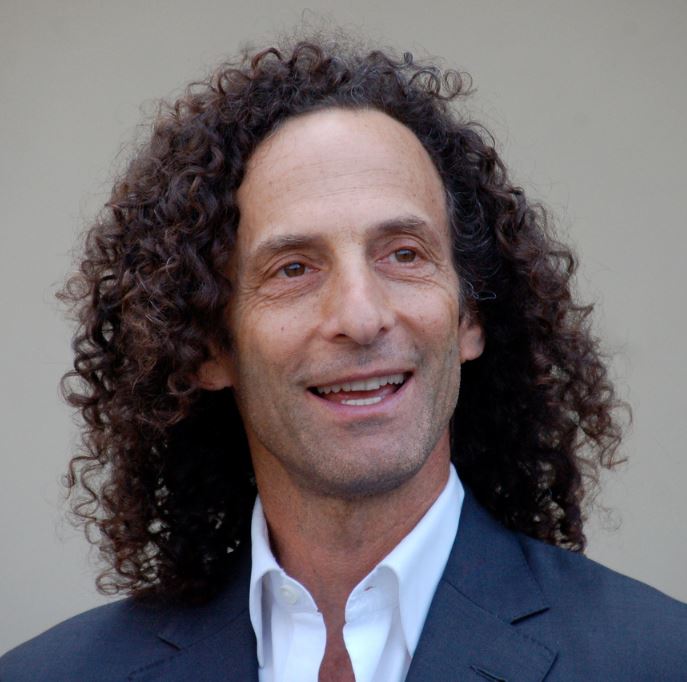
เคนนี จี

| name = เคนนี จี Kenny G
| image = KennyGHWOFMay2013.jpg
| caption = เคนนี จี ขณะแสดงที่เซี่ยงไฮ้
| image_size = 250px
| background = non_vocal_instrumentalist
| birth_name = เคนเนธ บรูซ กอลีลิกซ์
| alias = เคนนี จี
| origin = ซีแอตเทิล, วอชิงตัน, สหรัฐอเมริกา
| instrument = หลัก: แซ็กโซโฟนโซปราโน รอง: แซ็กโซโฟนอัลโต แซ็กโซโฟนเทเนอร์ ขลุ่ย
| genre = สมูธแจ๊สอะดัลท์คอมเทมพอรารี
| occupation = นักดนตรี, นักแต่งเพลง, โปรดิวเซอร์
| years_active = 1973–1982 (งานกลุ่ม)1982–ปัจจุบัน (งานเดี่ยว)
| label = Arista Records|Arista (1982–2006)Concord Records|Concord (2008–ปัจจุบัน)
| associated_acts = Robin Thicke, Foster the People
| website = www.kennyg.com
เคนเนธ บรูซ กอลีลิกซ์ () (เกิด: 5 มิถุนายน 1956) รู้จักกันดีในชื่อของ เคนนี จี เป็นนักดนตรีชาวอเมริกันที่เล่นดนตรีแนว adult contemporary และเป่าแซกโซโฟนแนวสมูธแจ๊ส เขาเริ่มประสบความสำเร็จจากอัลบั้มที่ 4 "ดูโอ้โทนส์ (Duotones)" ซึ่งเป็นอัลบั้มที่ขายได้ถึง 28 ล้านแผ่น จึงทำให้เขามีชื่อเสียงมากในช่วงปี 1980 ผลงานของ เคนนี จี นับเป็นผลงานทางดนตรีที่ประสบความสำเร็จในยอดขายสูงที่สุดในโลก ด้วยยอดขายทั่วโลกมากกว่า 75 ล้านก็อปปี๊
ในปี 1997 เขาได้รับการบันทึกในบันทึกสถิติโลกกินเนสส์ว่าเป็นบุคคลที่เล่นโน้ตแซ็กโซโฟนยาวนานที่สุดในโลก โดยใช้เทคนิคที่เรียกว่า Circular breathing เคนนี จี ใช้แซ็กโซโฟน รุ่น E-Flat ซึ่งสามารถทำเวลาได้ถึง 45 นาที กับอีก 47 วินาที บันทึกไว้ที่ งาน เจแอนด์อาร์ มิวสิค เวิร์ด ณ นครนิวยอร์ก
ผลงานเพลง ที่มีชื่อเสียงเช่น The Moment, Forever in Love, Song Bird, Endless Love, You're Beautiful, Titanic เป็นต้น โดยปัจจุบันเคนนี จี ใช้แซ็กโซโฟนรุ่น เซลเมอร์ มาร์ก 6 โซปราโน, อัลโต และเทเนอร์ (Selmer Mark VI Soprano, Alto and Tenor Saxophones) นอกจากนี้เขายังไปเพิ่มบางส่วนของ แซ็กโซโฟน เข้าไปด้วย จึงเรียกแซ็กโซโฟนของเขาว่า "แซ็กโซโฟน เคนนี จี "
== ชีวิตในวัยเด็ก ==
เคนนี จี เกิดที่เมืองซีแอตเทิล รัฐวอชิงตัน กับพ่อแม่ครอบครัวชาวยิว (แม่ของเขาพื้นเพเป็นคน รัฐซัสแคตเชวัน, ประเทศแคนาดา) และเติบโตย่านเมืองซีเวิร์ดพาร์ก(Seward Park, Seattle|Seward Park), ซึ่งเป็นเมืองที่เป็นศูนย์กลางของชุมชนชาวยิว. เค้าเริ่มเข้ามาสัมผัสกับกับแซกโซโฟนเมื่อเขาชมการแสดงของคนคนหนึ่งในรายการ "ดิเอ็ดซัลลิแวนโชว์" เขาเริ่มเล่นแซกโซโฟนครั้งแรกในปี 1966 เมื่อเขาอายุได้ 10 ขวบ เขาเริ่มเรียนรู้ที่จะเล่นภายใต้การดูแลของนักเป่าแตรของเมืองชื่อ เจอราลด์ ฟิสเตอร์(Gerald Pfister) และฝึกซ้อมพร้อมกับแผ่นเสียง|เรคคอร์ด ส่วนใหญ่กับโกรเวอร์วอชิงตันจูเนียร์ (Grover Washington, Jr.) โดยวิธีการฝึกก็คือพยายามเลียนแบบเสียงที่เค้าได้ยิน แซ็กโซโฟนอันแรกของเขาก็คือ อัลโต้แซกโซโฟน ยี่ห้อ บิวเฟ่ต์ รุ่น คอมพอง (Buffet Crampon alto)
เคนนี จี เข้าโรงเรียนประถมศึกษาที่โรงเรียนวิทเวอร์ด อีลิเมนทารี่ สคูล (Whitworth Elementary School) เรียนโรงเรียนมัธยมศึกษาตอนต้นที่ชาร์ปเพิล (Sharples Junior High School) ศึกษาโรงเรียนมัธยมศึกษาตอนปลายที่แฟรงคลิน (Franklin High School (Seattle, Washington)|Franklin High School) และจบการศึกษาในระดับมหาวิทยาลัยที่มหาวิทยาลัยวอชิงตัน ทั้งหมดอยู่ที่บ้านเกิดของเขาคือ ซีแอตเทิล เมื่อเขาเข้ามัธยมมีความพยายามที่จะเข้าร่วมกับวงดนตรีแจ๊สแต่ไม่สำเร็จ แต่เขาก็ความพยายามที่จะเข้าในปีถัดๆ ไปและจนกระทั่งเขาได้รับเข้าร่วมเป็นครั้งแรก. ในโรงเรียนสมัยมัธยมปลาย คือแฟรงคลินนั้นเขามีเพื่อนร่วมชั้นที่ชื่อว่า โรเบิร์ต แดมเปอร์ (Robert Damper) นักเปียโนกับคีย์บอร์ดซึ่งเป็นผู้เล่นในวงของเขา. Gene Stout. Seattle-bred sax star Kenny G wows crowd in Jazz Alley debut. The Seattle Times, April 27, 2012. นอกเหนือจากการเรียนในสมัยมัธยม เค้าได้มีโอกาสเรียนรู้ประสบการณ์ส่วนตัวเกี่ยวกับแซกโซโฟน และคลาริเน็ตจากจอนนี่ เจสเซ่น (Johnny Jessen) 1 อาทิตย์ต่อปี
นอกจากนี้เขายังได้อยู่ในทีมกอล์ฟของโรงเรียนในสมัยมัธยมปลาย. เขารักและชื่นชอบการเล่นกีฬาเริ่มมาจากพี่ชายของเขา , เบรน กอลีลิกซ์(Brian Gorelick),ที่แนะนำเขาเมื่อตอนอายุ 10 ขวบ ซึ่งเป็นตอนเดียวกันกับที่เขาเริ่มเล่นแซกโซโฟน.
== เส้นทางอาชีพ ==
ไฟล์:Kenny-G.jpg|thumb|left|เคนนี จี แสดงในเชียงไฮ้ ในปี 2007
เส้นทางอาชีพของเคนนี จี เริ่มต้นงานของไซด์แมนในวงเบรี่ไวท์ เลิฟ อันลิมิเต็ด ออเคสตร้า (แบร์รี ไวต์'s Love Unlimited Orchestra) ในปี 1973 ขณะนั้นเขามีอายุ 17 และยังอยู่มัธยม.cite web |url= |title= Kenny G Biography |last= Yanow|first= Scott|publisher=AllMusic.com เขายังคงเล่นดนตรีอาชีพขณะเรียนเมเจอร์ในสายบัญชีในมหาวิทยาลัยวอชิงตันในเมืองซีแอตเทิลและจบการศึกษาโดยได้รับเกียรตินิยม(magna cum laude) เขาเข้าร่วมกับวงดนตรีสุดเจ๋งแนวฟังก์ ก่อนจะก้าวเข้ามาเป็นสมาชิกของเจฟลอเบอร์ฟิวชั่น(Jeff Lorber Fusion) เขาเริ่มการแสดงเดี่ยวในสายอาชีพหลังจากช่วงเวลากับเจฟลอเบอร์
เคนนี จี เซ็นสัญญากับอริสต้า เรคคอร์ด (Arista Records) ในฐานะศิลปินเดี่ยวในปี 1982, หลังจากประธานอริสต้า เรคคอร์ด ไคลฟ์ เดวิส(Clive Davis) ได้ยินการตีความของเพลง "แดนซ์ซิง ควีน(Dancing Queen)" เขาได้ออกอัลบั้มเดี่ยวเป็นจำนวนมาก(solo albums) และมีโอกาสร่วมกับศิลปินมากมายรวมถึงอันเดรอา โบเชลลี, วิตนีย์ ฮิวสตัน, พีโบ ไบรสัน, อารอน นิววิว (Aaron Neville), โทนี แบรกซ์ตัน, ดีเจแจ๊สซี่ แจฟ แอนด์เดอะเฟรชปริ้น (DJ Jazzy Jeff & The Fresh Prince),cite web |url= |title= The Moment – Credits |publisher=Allmusic นาตาลี โคล,cite web |url= |title= Everlasting – Credits |publisher=Allmusic สตีฟ มิลเลอร์ (Steve Miller (musician)|Steve Miller),cite web |url= |title= Living in the 20th Century – Credits |publisher=Allmusic วีเซอร์, ดัสลี่ มัวร์ (Dudley Moore), ลี ริทนาวร์ (Lee Ritenour), เดอะริฟพิงตัน (The Rippingtons), ไมเคิล โบลตัน, เซลีน ดิออน, แฟรงก์ ซินาตรา, สโมกีย์ โรบินสัน, เบเบิ้ล กลิลเบอร์โต้ (Bebel Gilberto), จอร์จ เบนสัน, แชนซ์ มัวส์ (Chante Moore) และอารีธา แฟรงคลิน ที่มีอิทธิพลมาจากแซกโซโฟน กอร์เวอร์ วอชิงตัน จูเนียร์ (Grover Washington, Jr.|Grover Washington, Jr) และอัลบั้มของเขาถูกจัดอยู่ในสมูทแจ๊ส.
เคนนี จีได้รับความสำเร็จอย่างมากกับผลงาน จีฟอร์ต และ แกลฟ์วิตี้ ("G Force" and "Gravity (Kenny G album)|Gravity") และมีอัลบั้มที่ 2 และ 3 ตามมาเป็นลำดับ,ความสำเร็จของเขาคือ แพลตตินั่ม สเตตัส (music recording sales certification|platinum status) ในประเทศสหรัฐอเมริกา ยอดขายติดอันดับสูงในอัลบั้มที่ 4, ดูโอ้โทน ("Duotones)", ถูกขายได้มากกว่า 5 ล้านก๊อปปี้ในประเทศสหรัฐอเมริกาเพียงอย่างเดียว. ในอัลบั้มที่ 6 ของเขา ""Breathless (Kenny G album)|Breathless"", กลายเป็นอัลบั้มที่ขายดีที่สุดเท่าที่เคยมี มียอดขายมากกว่า 15 ล้านก๊อปปี้ ซึ่งขายได้ 12&nbsp;ล้านก๊อปปี้ที่ประเทศสหรัฐอเมริกา เขาทำลายสถิติอีกในอัลบั้มที่เป็นวันหยุดแรกของเขา นั่นคืออัลบั้ม ""Miracles: The Holiday Album|Miracles"", ถูกขายได้มากกว่า 13 ล้านก๊อปปี้, ทำให้มันเป็นอัลบั้มคริสมาสต์ที่ประสบความสำเร็จมากที่สุดในปัจจุบัน.
ในปี 1997, เคนนี จี ได้รับการบันทึกใน"บันทึกสถิติโลกกินเนสส์" ในการเล่นแซกโซโฟนที่ยาวนานที่สุดบรรดาในการเป่าแซ็กโซโฟนที่เคยถูกบันทึกไว้ โดยมีการใช้เทคนิควิธีการระบายลมหายใจคือการเป่าที่มีลมเป่าต่อเนื่องยาวนานต่อเนื่องไม่ขาดช่วงนั้นเอง ที่เรียกกันว่า "circular breathing", เคนนี จีสามารถเป่าแซ็กโซโฟนรุ่น E-flat ได้เวลา 45 นาที 47 วินาที ที่เจแอนด์อาร์มิวสิคเวิลด์ ในเมืองนิวยอร์กประเทศสหรัฐอเมริกา. ในปีเดียวกัน, เคนนี จี ได้มีเพลงชื่อ "Havana (song)|Havana", ในอัลบั้มของเขาที่ชื่อว่า ""The Moment (Kenny G album)|The Moment"", ที่ถูกสร้างและเรียบเรียงใหม่โดย "DJs Todd Terry" และ"Tony Moran" และถูกปล่อยเพื่อโปรโมตในคลับเต้นรำในสหรัฐอเมริกา ซึ่งกลายเป็นติดชาร์ตเบอร์ 1 ในบิลด์บอร์ดแดนด์คลับในเดือนเมษายน ปี 1997("บิลบอร์ด" ฮอตแดนซ์คลับเพลย์)
เคนนี จี ในปี 1999 มีซิงเกิล "What A Wonderful World" ซึ่งได้รับคำวิจารณ์มันใช้วิธีการอัดเสียงลงไปอีกที กับเสียงที่มีอยู่แล้ว (overdubbing) เพลงคลาสสิคของหลุยส์ อาร์มสตรอง เขาได้รับคำวิจารณ์หลักๆ จากคนที่เขาเคารพนับถืออย่างศิลปินเช่น อาร์มสตรอง ซึ่งเป็นที่รู้กันดีที่จะช่วยในการปรับปรุงผลงานของเขา โดยเฉพาะอย่างยิ่งนักดนตรีที่มีความลึกซึ้งและมีความเข้าใจในด้านดนตรีคลาส สิคแจ๊สก็จะมีคำถามBen Ratliff MUSIC; Jazz Can Take Itself Too Seriously "เดอะนิวยอร์กไทมส์", July 16, 2000Mark Sabbatini Kenny G: At Last...The Duets Album "All About Jazz", December 30, 2004George Varga Kenny G: Changes His Tune "JazzTimes" May 1999Mike Joyce Who's overrated? Who's Underrated? "JazzTimes", September 1997Pat Metheny MUSIC; Pat Metheny on Kenny G "Jazz Oasis", October 5, 2000 บางคอลัมน์นิสต์ได้มีการวิจารณ์บอกว่าผลงานของ เคนนี จี เปิดกว้างสำหรับผู้ฟังในวงการดนตรีคลาสสิคแจ๊ส, แต่การวิจารณ์โดยรวมเป็นการวิจารณ์เป็นไปทางลบ.
ใน เดือนกุมภาพันธ์ ปี 2000, เคนนี จี ได้ถูกเชิญไปยังทำเนียบขาวและทำการแสดงบนเวทีให้กับผู้ว่าการรัฐและสมาชิก รัฐมนตรีของประธานาธิบดี บิล คลินตัน. Anne Gearan. Clinton hosts governors minus Bush. The Associated Press, Feb. 27, 2000.
เคนนี จี มีการบันทึกเพลงจีน อย่างเช่น เพลง "โม่ลี่ฮัว" (茉莉花) หรือ "เยว่เหลียงไต้เปี่ยวหวอเตอซิน" (月亮代表我的心). เพลงของเขาได้รับความนิยมอย่างมากในประเทศจีน. เพลงของเขาอย่างเพลง "Going Home" มักจะถูกเล่นในเวลาปิดในที่สาธารณะหรือเวลาจบคลาสเรียนของโรงเรียน ระบบขนส่งมวลชนในเทียนจินและเซี่ยงไฮ้จะเล่นเพลงนี้เมื่อรถไฟเข้าใกล้สถานีปลายทาง
ในช่วงปี 2003, เคนนี จี เป็นหนึ่งใน 25 ศิลปินที่มียอดขายสูงสุดในอเมริกาที่ถูกจัดอันดับโดยสมาคมผู้ประกอบกิจการเพลงของสหรัฐอเมริกา(สมาคมผู้ประกอบกิจการเพลงของสหรัฐอเมริกา|RIAA), 48 ล้านอัลบั้มที่ขายในสหรัฐอเมริกาที่ถูกขายในสหรัฐอเมริกาในช่วง 31 กรกฎาคม ปี 2006. ในปี 1994, เคนนี จี ได้รับรางวัลชนะในแกรมมีอวอร์ดในฐานะเพลงรักตลอดกาล(Grammy Award for Best Instrumental Composition)
ในเดือนตุลาคม ปี 2009, เคนนี จี ปรากฏตัวขึ้นพร้อมวงวีเซอร์ ในบริษัทเอโอแอล มีการโปรโมตส่งเสริมการขายอัลบั้มของพวกเขาที่ชื่อว่า""Raditude"" โดยมีการโซโลเพลง "I'm Your Daddy" เคนนี จี บอกว่าเขาไม่รู้จักการแสดงของวงวีเซอร์มาก่อน.Charley Rogulewski Weezer Run With Chamillionaire, Sara Bareilles and ... Kenny G? "Spinner.com", October 23, 2009 แม้ว่านักวิจารณ์เพลงบางคนด้วยเหตุนี้ทำให้กลับมาวิจารณ์ในการกลับมาทำงานร่วมกันของพวกเขาTom Breihan Weezer Team Up With Kenny G, Chamillionaire, Sara Bareilles "Pitchfork Media", October 23, 2009Mike Burr Weezer Breaks Out Rolodex, Brings Kenny G., Chamillionaire, and Sara Bareilles To AOL Session "Prefix Magazine" , October 23, 2009 โดยเป็นการรวมตัวกันอย่างไม่น่าเชื่อโดยมีการตอบรับอย่างดีโดยนิตยสาร AOL magazines "Spinner.com" และ "Popeater.com". Kenny G Steps Back Into the Spotlight "popeater.com", October 26, 2009
ในเดือนกุมภาพันธ์ ปี 2011 เคนนี จี และดนตรีของเขาเป็นส่วนสำคัญในโฆษณารถยนต์ซูปเปอร์โบลว์เอ็กซ์แอลวีของออดี้(Super Bowl XLV :เอาดี้) เรียกว่า "Release the Hounds." Audi Big Game Commercial 2011 – Release the Hounds "youtube.com", February 2, 2011และเคนนี จี เริ่มเขาสู่หนังสั้นในหนังมีรายละเอียดเกี่ยวกับเขาเป็นหน่วยปราบปรามอยู่ในเรือนจำที่หรูหรา Audi Big Game 2011 Teaser – Kenny G Riot Suppressor (Part 2) "youtube.com", February 1, 2011
เมื่อเร็วๆ นี้, เขาได้ปรากฏตัวในมิวสิควิดีโอป๊อบสตาร์ของนักร้องคือ เคที เพร์รี(Katy Perry's single) ในเพลง"Last Friday Night (T.G.I.F.) " กับลุงเคนนี่(เรียก เคนนี จี ว่าลุง) ในวันที่ 8 เดือนตุลาคม ปี 2011 เรื่องราวชีวิตของคืนวันเสาร์(Saturday Night Live (season 37)|Saturday Night Live),เคนนี จี ปรากฏตัวพร้อมกับเสียงนักร้องโซปราโนกับแซกโซโฟนของเขา เข้าร่วมกับวงดนตรีร๊อค(อัลเทอร์เนทีฟ) วงมีชื่อว่า"Foster the People" กับการแสดงในเพลงของพวกเขาที่ชื่อว่า "Houdini."
เคนนี จี ยังมีชื่อเสียงในการจัดรายการวิทยุและสามารถได้ยินเสียงของเขาทุกเช้าร่วมกับแซนดี้ โควัค (Sandy Kovach) ในรายการ WLOQ ในเมืองออร์แลนโด รัฐฟลอริดา
==ความนิยมที่แปลกใหม่ในประเทศจีน==
ตั้งแต่ปี 1989, ที่เคนนี จี ได้มีการบันทึกเพลง "Going Home" ซึ่งกลายเป็นสิ่งแปลกใหม่ในจีนที่เป็นกระแสเพลงฮิตเป็นอย่างมาก มันได้กลายเป็นเพลงที่ใช้เปิดอย่างไม่เป็นทางการอย่างเช่นในศูนย์อาหาร, ตลาดกลางแจ้ง,สโมสรเกี่ยวกับสุขภาพ,ห้างสรรพสินค้า,สถานีรถไฟ เป็นต้น.ที่เปิดไปทั่วประเทศ ในหลายธุรกิจมีการใช้เพลงของเคนนี จีเปิดออกเครื่องกระจายเสียงก่อนที่จะทำการปิดทำการในเวลาคืน สถานีโทรทัศน์ยังมีการเล่นเพลงของเขาก่อนจะจบการออกอากาศจากสถานีในเวลา กลางคืน ชาวจีนส่วนมาก มีคำถามว่าพวกเขามีความเชื่อมโยงเพลงที่ได้ฟังแต่ทำกิจกรรมทั้งวันนอกบ้าน หรือว่าเป็นการทำงานไปจนถึงกระทั่งกลับถึงบ้าน (แม้ว่าเขาจะไม่รู้จักชื่อเพลงหรือชื่อศิลปินเลยก็ตาม).
== อุปกรณ์ ==
เคนนี จี เล่นเพลงโดยใช้ โซปราโน่แซกโซโฟน ยี่ห้อ เซลเมอร์ รุ่น มาร์ค ซิค (Selmer Mark VI Soprano Saxophones), อัลโต้แซกโซโฟน (Alto Saxophone) และ เทเนอร์แซกโซโฟน (Tenor Saxophone) เขาได้สร้างสายของแซกโซโฟนของเขาเองโดยเรียกว่า "เคนนี จี แซกโซโฟน: Kenny G Saxophones".
== ชีวิตส่วนตัว ==
เคน นี จี ได้แต่งานกับ ลินดี้ เบนสัน กอลีลิกซ์ ในปี 1992, และมีลูกชาย 2 คน. ในเดือนมกราคม ปี 2012, เบลสันและเคนนี จี ได้ยื่นเอกสารขอแยกทางกฎหมาย. เคนนี จี ได้ฟ้องหย่าในเดือนสิงหาคม 2012.
เคนนี จี ได้อาศัยอยู่ที่เมืองมาลิบู(Malibu, California|Malibu), รัฐแคลิฟอร์เนีย(California) นอกจากนี้เขายังเป็นนักกอล์ฟตัวยงและมีแต้มต่อ (Handicap (golf)|handicap) อยู่ 0.6. เขายังมีส่วนร่วมในการแข่งขันในรายการทัวร์นาเมนต์ที่มีชื่อว่า "AT&T Pebble Beach National Pro-Am" ครั้งที่ 7 ในปี 2007และร่วมกับฟิล มิเคลสัน ร่วมกันในรายกาย "AT&T pro-am " ในปี 2001 ซึ่งมีทีมของไทเกอร์ วูดส์ และ เจรี่ ชาง (Jerry Chang) เขายังเป็นนักกอล์ฟไดเจส(Golf Digest) ที่ติดอันดับ 1 ใน 100 ในเพลง,ตามดัชนีกอล์ฟแต้มต่อของนักดนตรีที่สำคัญ, เขาเริ่มต้นในปี 2006 และครั้งที่ 2 ในปี 2008. เขายังเป็นสมาชิคในแชร์วูดส์คันที่คลับ(Sherwood Country Club) ในเมืองเธาว์สันโอ๊ค(Thousand Oaks, California|Thousand Oaks), รัฐแคริฟอร์เนีย(California)
เคนนี จี เป็นนักบิน (aircraft pilot) และมีเครื่องบิน "de Havilland Canada DHC-2 Beaver|De Havilland Beaver" ที่เขาบินอย่างสม่ำเสมอ. เขาเองยังเป็นนักลงทุน มีธุรกิจที่ลงทุนคือ กาแฟสตาร์บัคส์
== อ้างอิง ==
== แหล่งข้อมูลอื่น ==
* Kenny G's official website
* Kenny G at Myspace
* Kenny G at Legacy Recordings
* Kenny G at วีเอชวัน.com
* Kenny G Interview – Billboard en Español
* Kenny G at ออลมิวสิก
*
หมวดหมู่:นักดนตรีแจ๊สชาวอเมริกัน
หมวดหมู่:ผู้ที่ได้รับรางวัลแกรมมี
หมวดหมู่:นักดนตรีชาวอเมริกัน
หมวดหมู่:บุคคลจากซีแอตเทิล
หมวดหมู่:ศิลปินสังกัดแอริสตาเรเคิดส์
หมวดหมู่:ศิลปินสังกัดคองคอร์ดเรเคิดส์